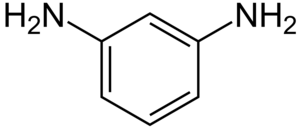
Une diamine est un type de polyamine contenant exactement deux groupes amine. Les diamines sont principalement utilisées comme monomères pour synthétiser des polyamides, des polyimides et des polyurées. La principale diamine produite est le 1,6-diaminohexane, précurseur du Nylon 6-6, suivie de l'éthylènediamine. L'hydrazine n'est en général pas considérée comme une diamine puisque ce n'est ni une amine, ni une dibase.